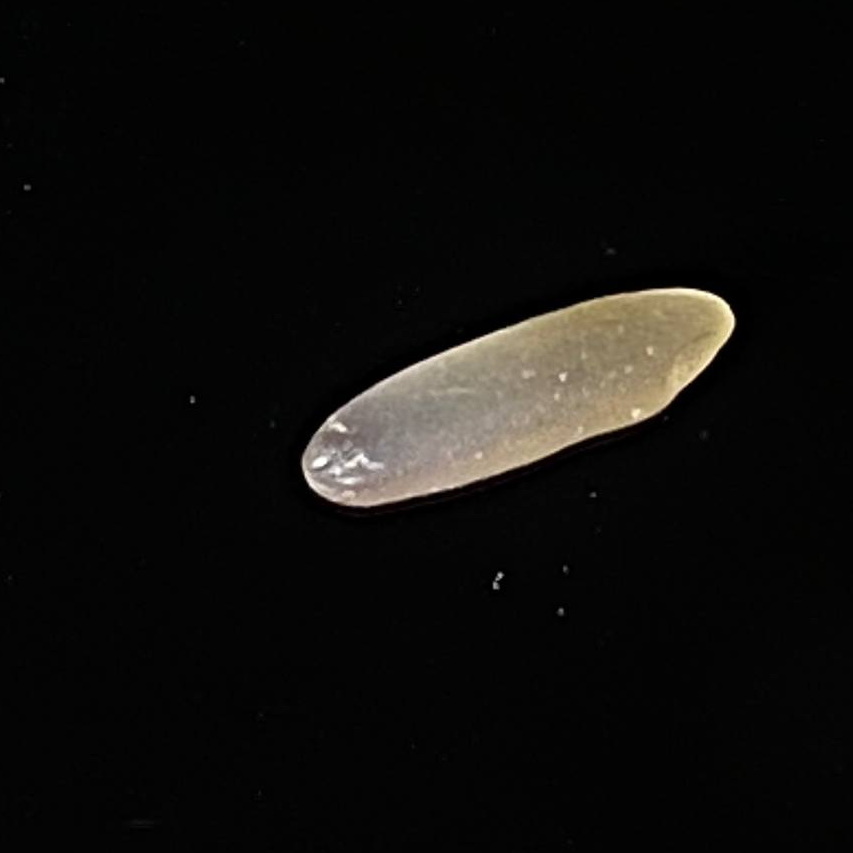
Rice variety: Jirashail